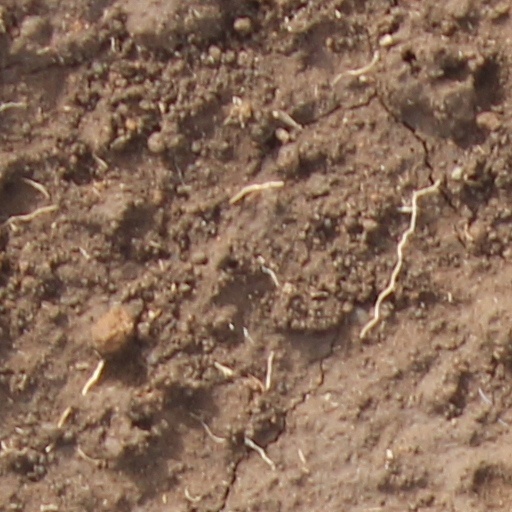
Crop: wheat